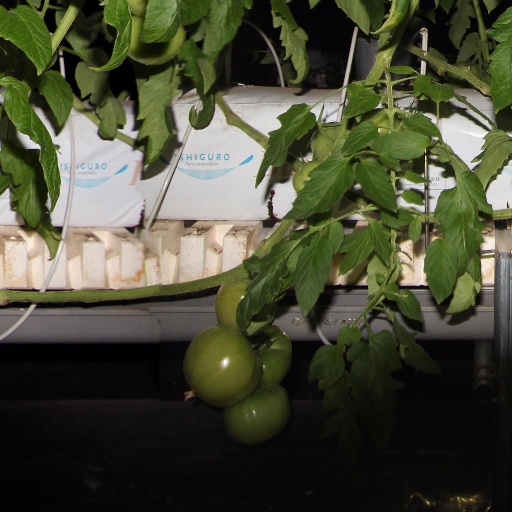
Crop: tomato